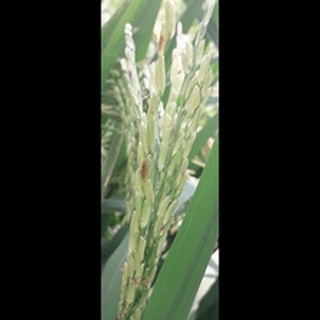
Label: healthy_rice